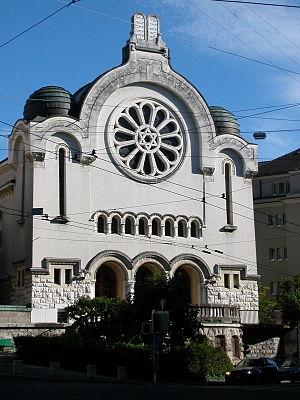
Synagogue de Lausanne
Cette liste présente les biens culturels d'importance nationale à Lausanne.